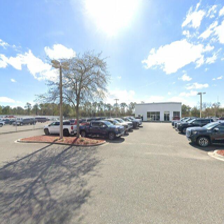
Label: streetView